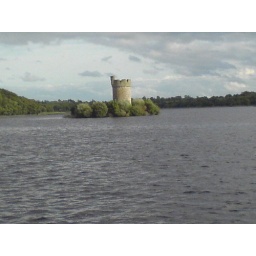
this watch tower is in the centre of a lake in Fermanagh.